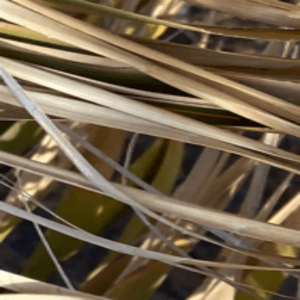
Label: Potassium Deficiency